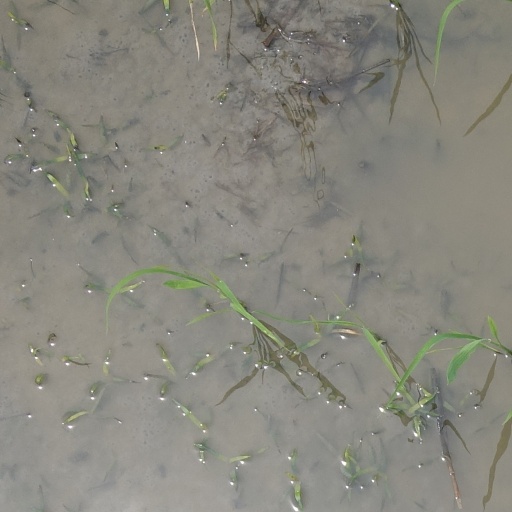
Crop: rice